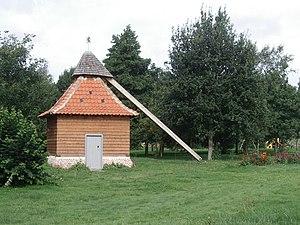
Moulin à cheval de Volckerinckhove (France), construit en 2009-2010 par l'association Yser Houck.
Volckerinckhove est une commune française située dans le département du Nord, en région Hauts-de-France.
Un moulin à cheval est un manège utilisé pour moudre du grain. Dans une interview à La Voix du Nord, Félix Boutu, président de l'association Yser Houck qui a construit le Rosmeulen, indique que ce type de moulin constitue une alternative au moulin classique lorsqu'il n'y a pas de vent. Le moulin à vent, s'il a une productivité moindre, permettait d'éviter que le grain ne s'altère avant d'être moulu. L'armée avait disposé de moulins similaires mus par des cheveux, et certains moulins à chevaux existaient sous un hangar plus vaste sans constituer une construction à part entière.
Le Rosmeulen, également nommé Assekot, est un moulin à cheval situé à Volckerinckhove, dans le Nord, en France. Construit de 2009 à 2010, il est inauguré le 4 septembre 2010. Il s'agit d'une reconstitution menée par l'association Yser Houck. Son président, Félix Boutu, explique en décembre 2019 que ces « moulins à cheval offraient une alternative au moulin classique quand il n'y avait pas de vent ». La construction de cette exemplaire fonctionnel s'est faite assez rapidement.